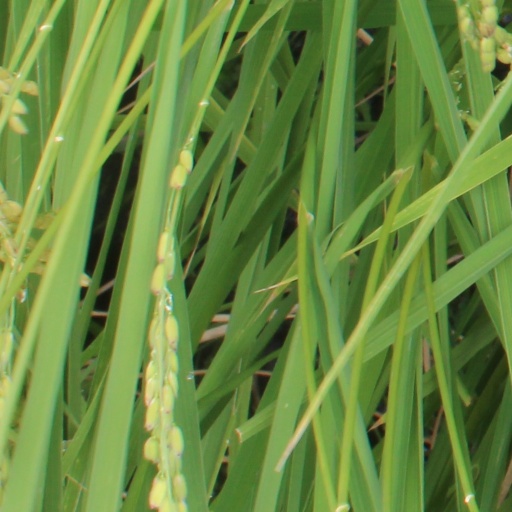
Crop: rice